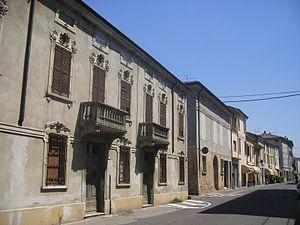
Le Petit Monde de don Camillo est un film franco-italien de Julien Duvivier, tiré d'un roman de Giovannino Guareschi et sorti en 1952, avec Fernandel et Gino Cervi dans les rôles principaux.